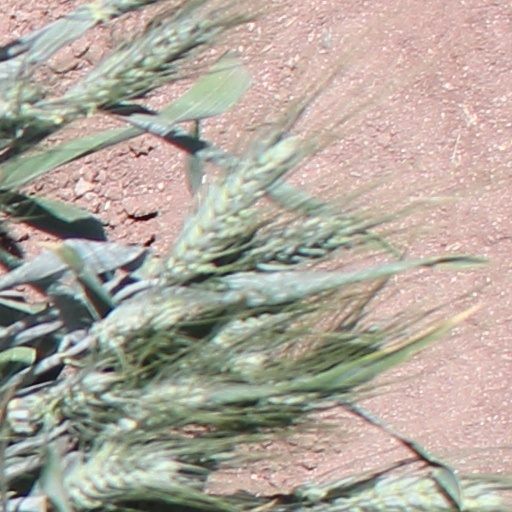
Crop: wheat